The Girls in the Overalls

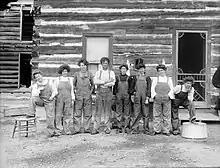

The Girls in the Overalls is a 1902 silent short film directed by Harry Buckwalter.